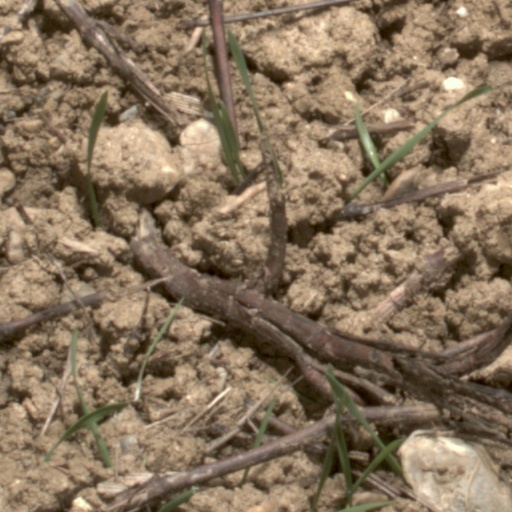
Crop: wheat